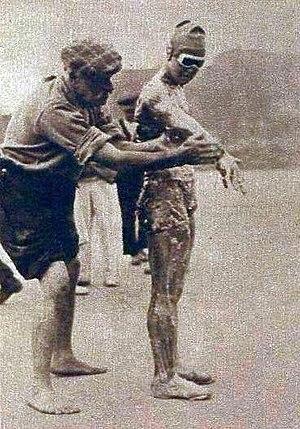
Gertrude Ederle graissée par Bill Burgess, pour sa traversée de la Manche (aût 1926).
Thomas William Burgess, né le 15 juin 1872 à Rotherham et mort le 2 juillet 1950 à Paris, est un nageur et joueur de water-polo anglais.